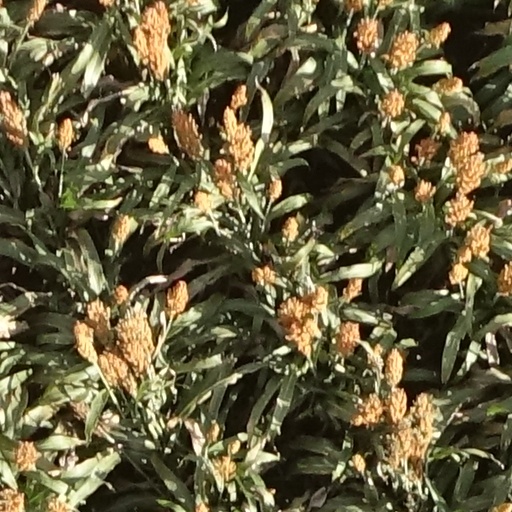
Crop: sorghum